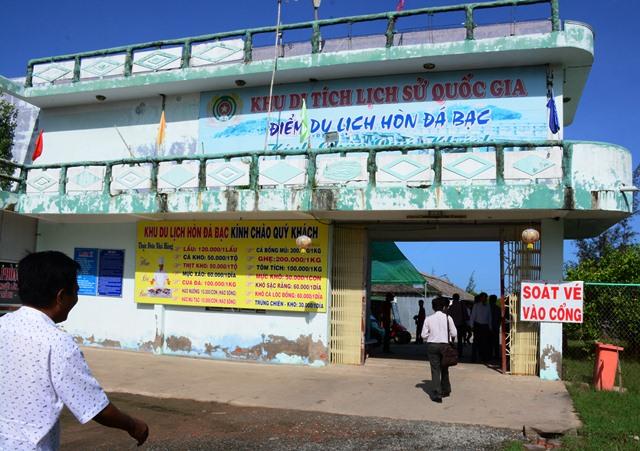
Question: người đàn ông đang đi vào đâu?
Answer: đang đi vào một khu di tích lịch sử quốc gia